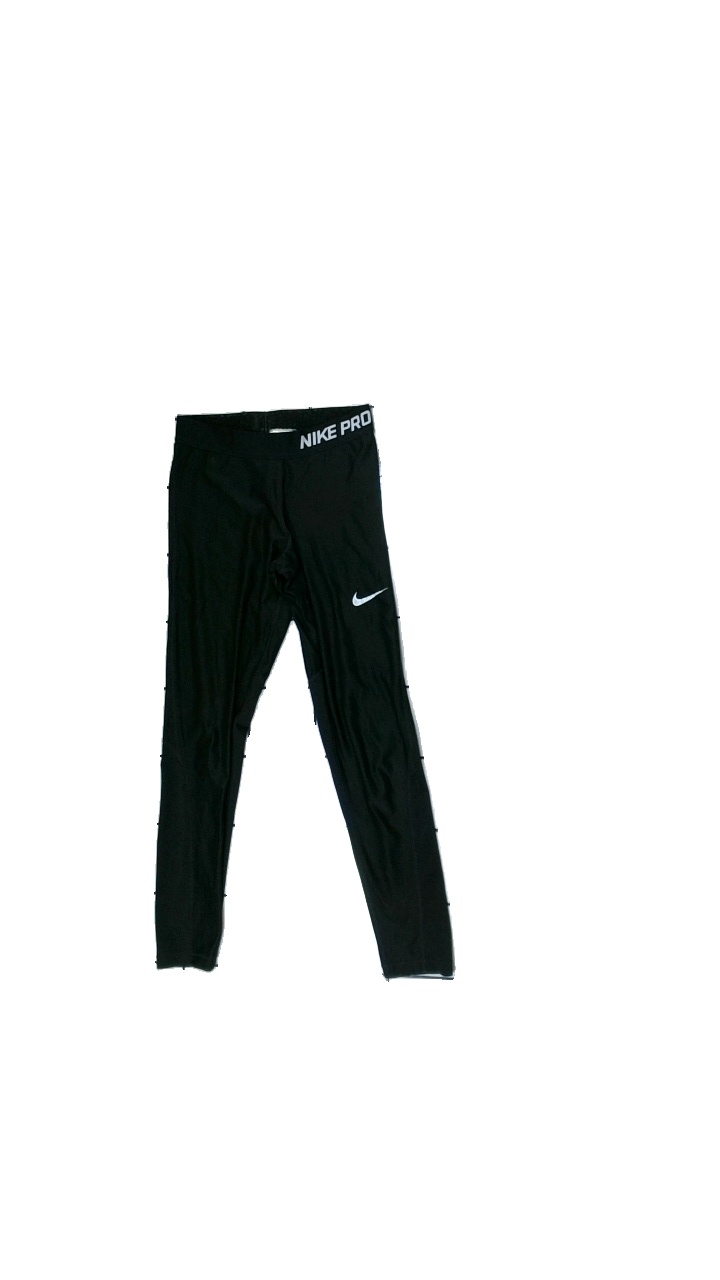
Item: Tights (Ladies)
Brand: Nike
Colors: Black, White
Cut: Regular
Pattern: Logo print
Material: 100% polyester
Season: All
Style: Sports
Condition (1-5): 1
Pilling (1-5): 1
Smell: Minor
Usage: Recycle
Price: <50